Musei di Strada Nuova

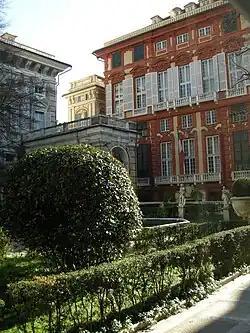
The Palazzo Rosso seen from the Palazzo Bianco

The Musei di Strada Nuova in the Italian city of Genoa comprise three museums which together form a single complex, housed in the Palazzo Rosso, the Palazzo Bianco and the Palazzo Tursi, all of which are located along the Via Garibaldi (formerly the Strada Nuova). The Palazzo Tursi is also Genoa's city hall.